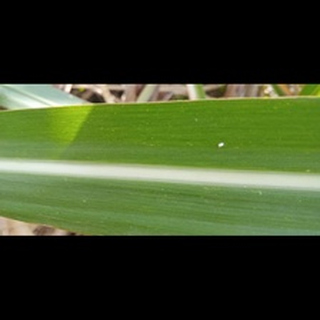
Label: healthy_sugarcane